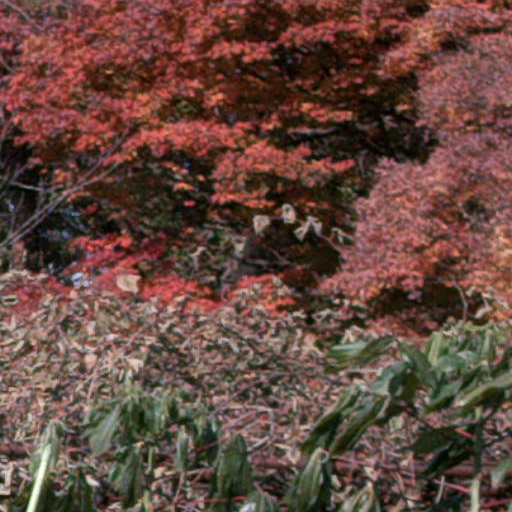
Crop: cassava